Penny Lane (filmmaker)

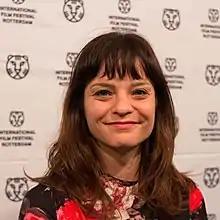
Lane at International Film Festival Rotterdam 2018

Penny Lane (born March 6, 1978) is an American independent filmmaker, known for her documentary films. Her humor and unconventional approach to the documentary form, including the use of archival Super 8 footage and YouTube videos, have earned her critical acclaim.